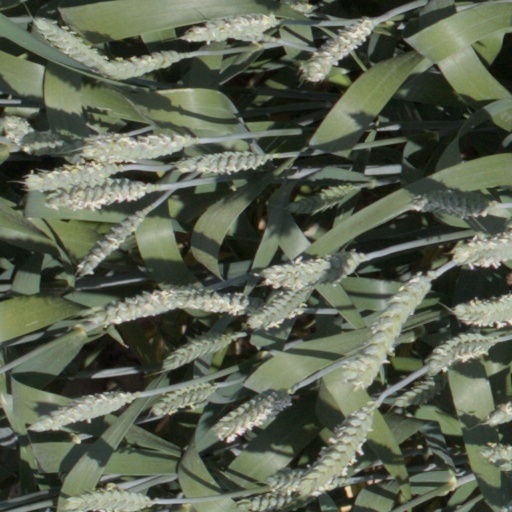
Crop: wheat